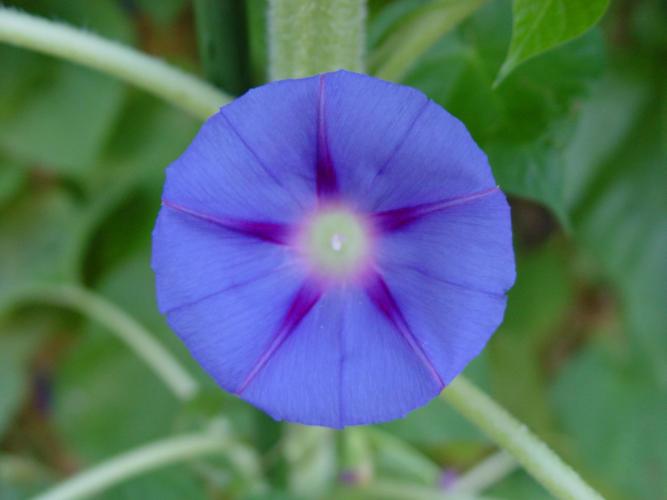
Label: morning glory